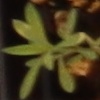
Label: Kochia